The Chorus Lady

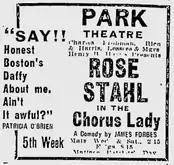
Advertisement for the play with Rose Stahl

Patricia O'Brian is engaged to Danny Mallory, a detective whose ambition is to own a farm and leave the Broadway life for the countryside. Patricia, on the other hand, is a chorus girl and, knowing the theater environment, tries to keep Nora, her younger sister, away from her. The girl, with a head full of crickets for the celebrity world, attracts the attention of Dicky Crawford, a patron of the womanizing arts who gets her a part in a show. Nora falls in love and Patricia tries to distract Crawford's interest from her sister by flirting with him. During the dress rehearsal, Patricia is chosen to replace the first sick actress. But, while in the dressing room, he sees a note that Nora is preparing to go to Crawford's apartment. Half dressed, he rushes to stop her, leaving the theater as he is, throwing on only a coat over the petticoat. At Crawford's house, the man tells her he is only interested in her. The two, however, are surprised by Danny who, working as an investigator for Crawford's wife, is looking for evidence to nail the man so that his wife can get a divorce. Having found his girlfriend wearing only underwear under her coat, Danny doesn't want to hear Patricia's protests of innocence. Only later, when Pat is about to be evicted, do the two manage to talk and clarify. Reconciled, they marry, moving to the countryside with Nora and her new boyfriend, a young stage assistant in love with her.